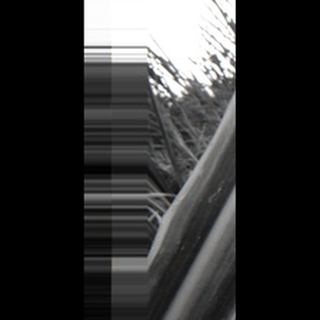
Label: sugarcane_yellow_leaf_disease